Interval arithmetic

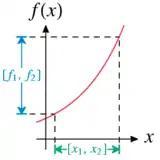
Values of a monotonic function

For monotonic functions in one variable, the range of values is simple to compute. If formula_59 is monotonically increasing (resp. decreasing) in the interval formula_60 then for all formula_61 such that formula_62 formula_63 (resp. formula_64).